Lebanon, New Hampshire

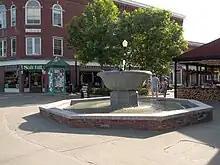
Fountain in downtown Lebanon, New Hampshire

Lebanon is served by Interstate 89, which meets Interstate 91 just across the Connecticut River in White River Junction. It is southeast along I-89 to Concord, the state capital, and northwest along I-89 to Montpelier, the capital of Vermont. U.S. Route 4 passes east–west through the centers of Lebanon and West Lebanon, leading east to Enfield and eventually Concord, and west towards Rutland, Vermont. New Hampshire Route 10 leads south from Lebanon along Interstate 89, eventually diverging to go to Newport. Route 10 leads north from West Lebanon into Hanover and points north along the Connecticut River. New Hampshire Route 120 passes north–south through downtown Lebanon, leading north into Hanover and south to Claremont. New Hampshire Route 12A begins in West Lebanon and heads south along the Connecticut River to Claremont. Near the eastern border of the city, New Hampshire Route 4A leaves US 4 to travel southeast towards Wilmot and central New Hampshire.